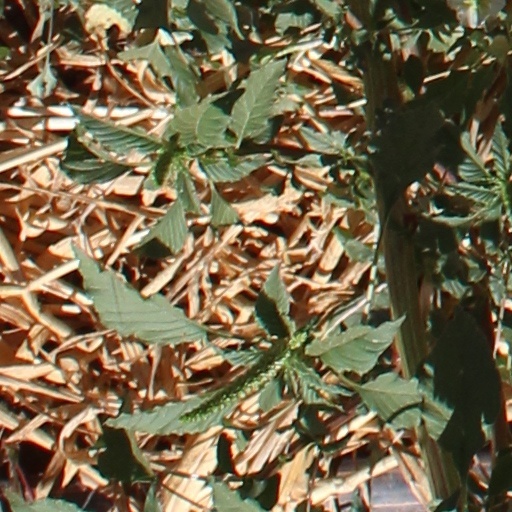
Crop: wheat